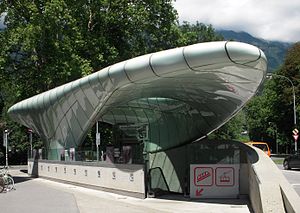
Zaha Hadid / Bygningsværker
En af stationsbygningerne på Hungerburgbahn i Innsbruck
Kabelbanen Hungerburgbahn, Innsbruck, Østrig. 7. august 2012.
Dame Zaha Hadid, DBE var en irakisk-britisk arkitekt. Hadid blev i 2004 den første kvinde til at modtage Pritzker-prisen for arkitekter.